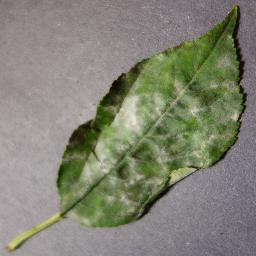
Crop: cherry
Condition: (including_sour)_powdery_mildew